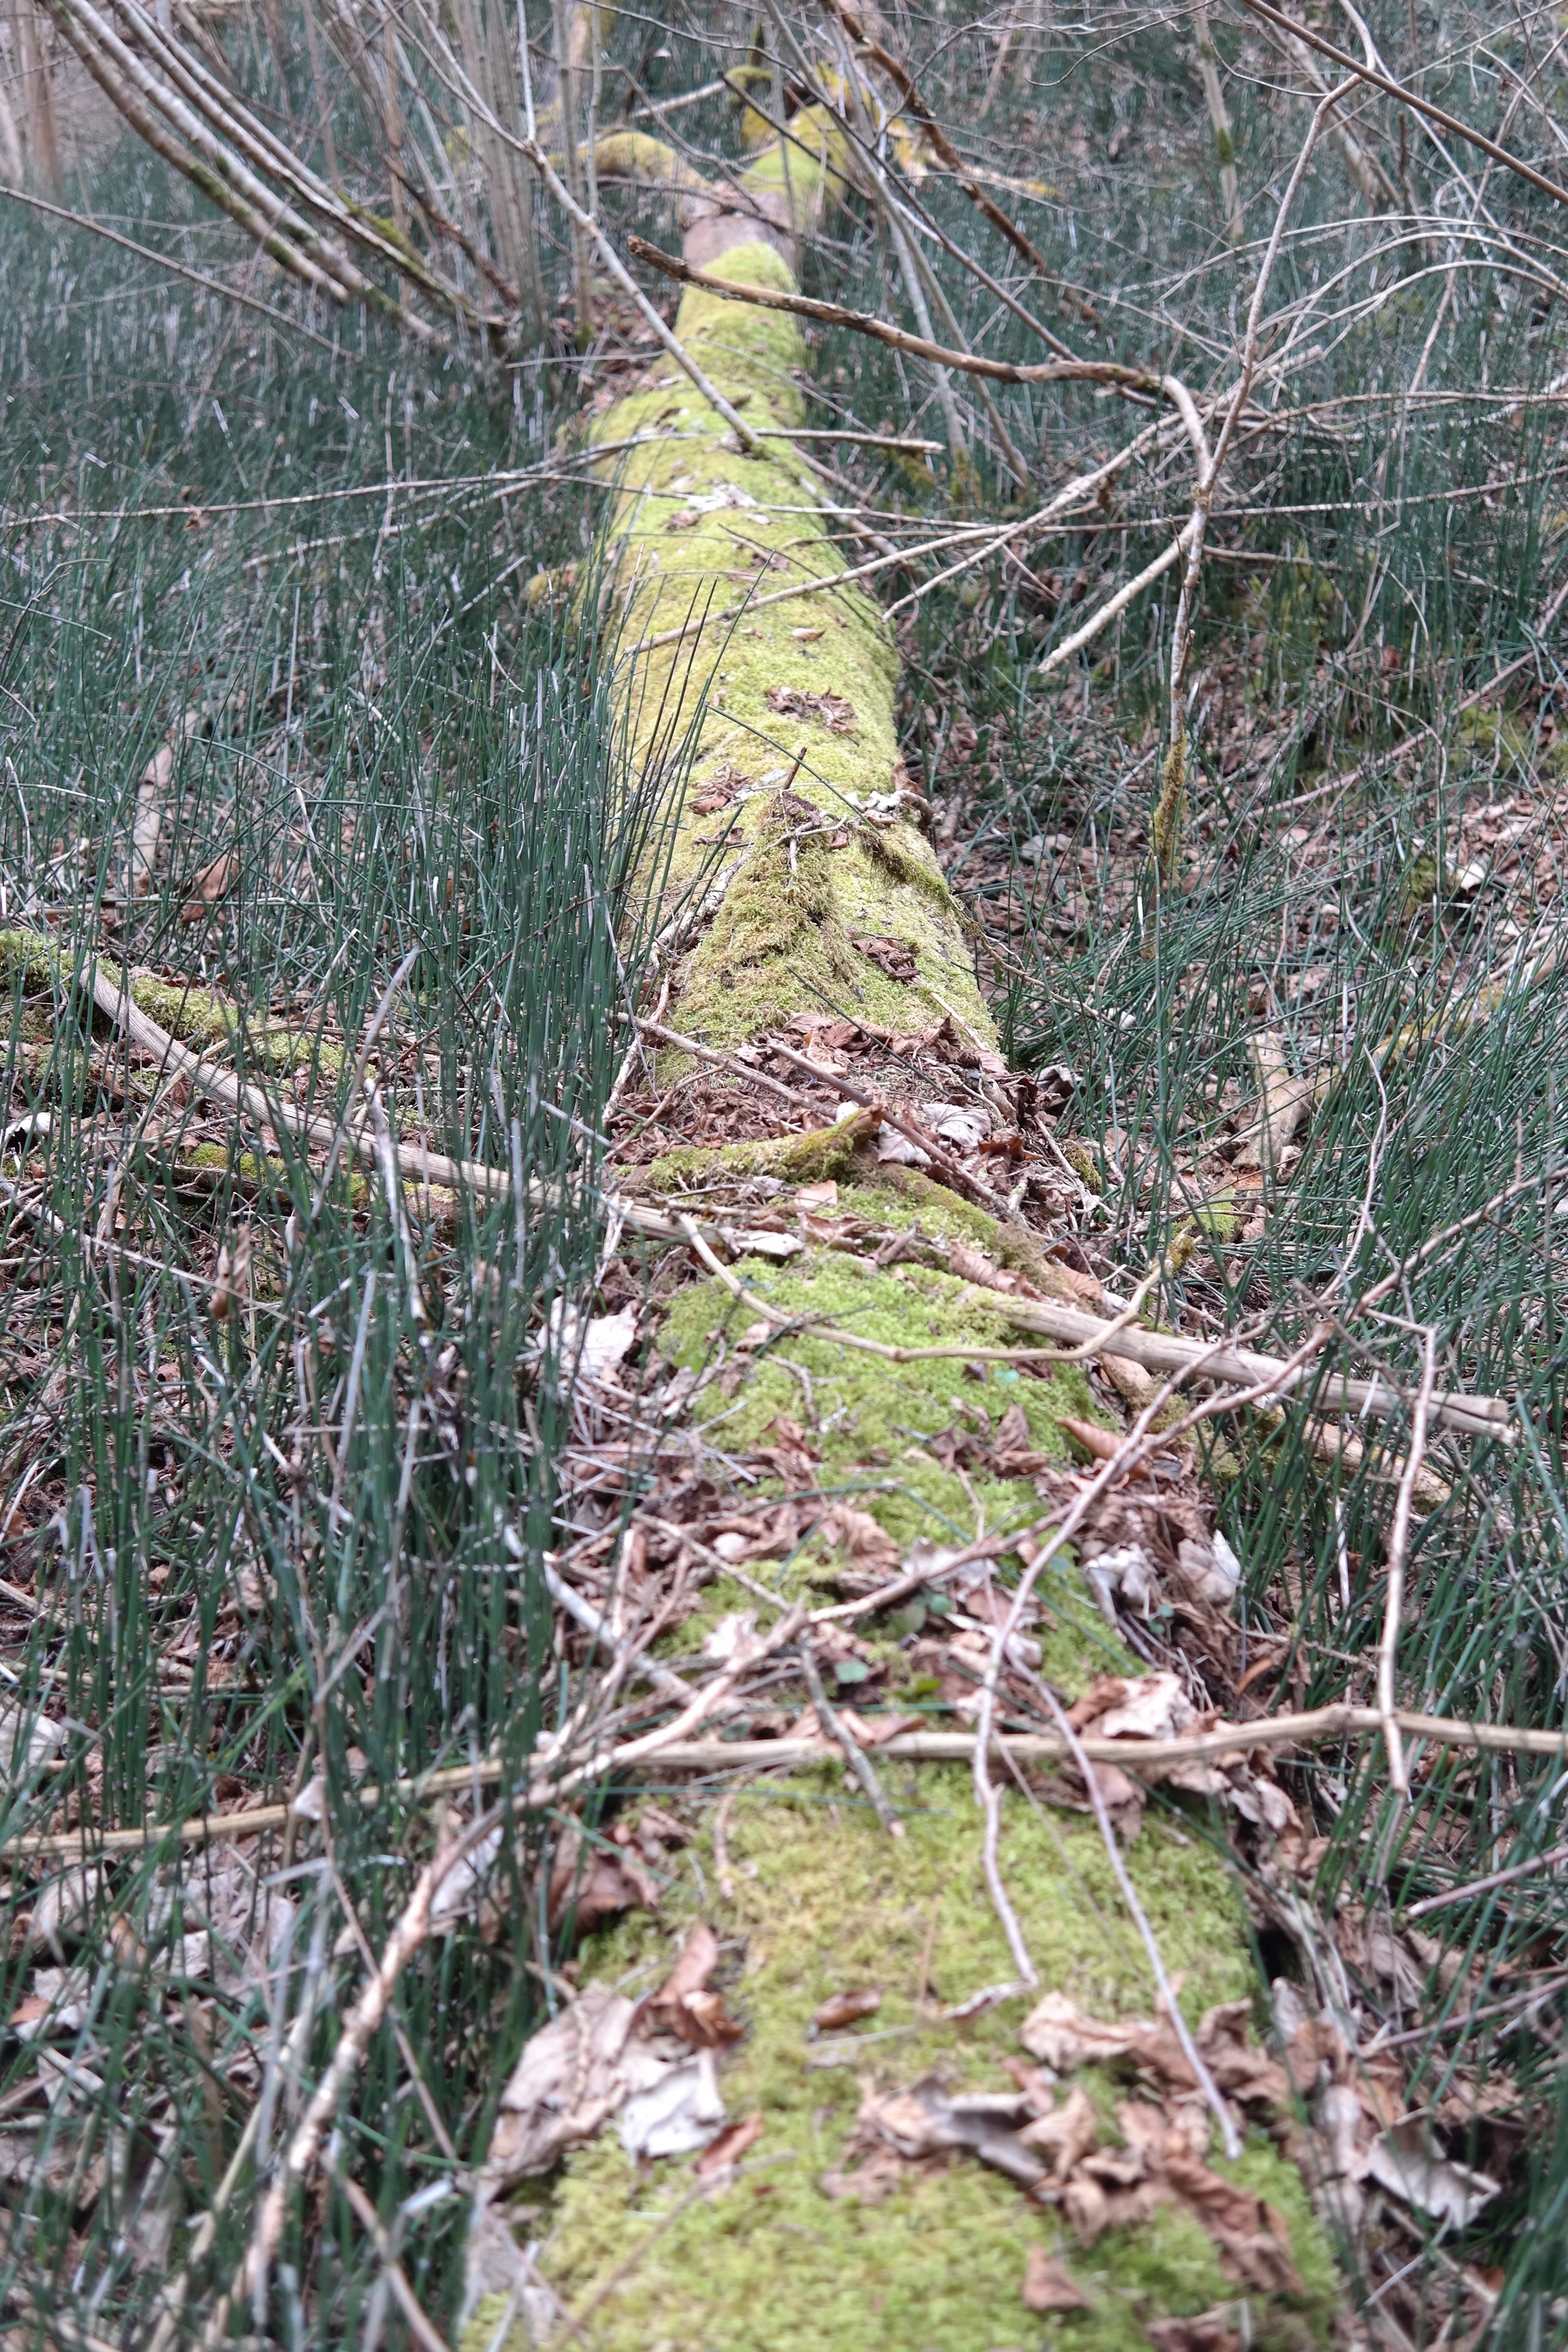
tree, forest, branch, plant, flower, old, moss, wildlife, log, green, natural, flora, stalk, forest floor, long, spruce, periwinkle, wetland, woodland, horsetail, equisetum, thin, bemoost, forest plant, rots, oblong, chamaephyt, woody plant, land plant, winter horsetail, equisetum hyemale, reed like, rush like, rush similar to, reeds similar to, polirkannenkraut, polirschachtelhalm, great horsetail, carpenter horsetail, winterschafthalm, natural forest